That's Right (Carl Perkins song)

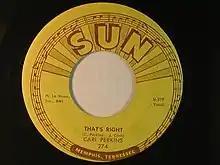
1957 Sun releaseasa 45 single, 274.

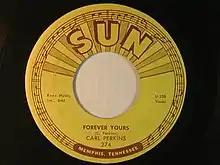
The flip side was "Forever Yours".

"That's Right" is a 1957 rock and roll song written by Carl Perkins and Johnny Cash. The song was released as a single on Sun Records by Carl Perkins in August, 1957.